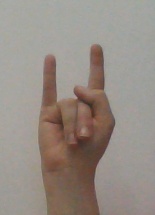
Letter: la